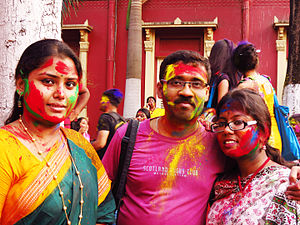
Malerkunst i Indien / Kropsmaling / Midlertidig kropsmaling
Dol Khela i Kolkata
Malerkunst i Indien, der først og fremmest er inspireret af religioner og styret af præcise tekster, giver praktisk taget kun lidt plads til kreativitet. Kunstens væsentlige formål er at fremme adgang til det guddommelige. Viden om de unikke kvaliteter i indisk kunst skabes gennem forståelsen af filosofisk tænkning, den rige kulturelle, sociale og religiøse historie samt gennem det politiske perspektiv af kunstværkerne.